Pampero (wind)

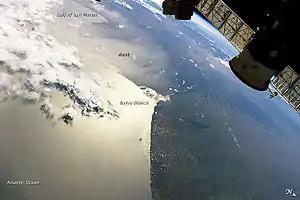

The pampero is a burst of cold polar air from the west, southwest, or south on the pampas in the south of Brazil, Argentina, Uruguay, Paraguay and Bolivia. This wind (often violently) picks up during the passage of a cold front of an active low passing by. It takes the form of a squall line and there is a marked drop in temperature after its passage. The Pampero is most common in winter in the Southern Hemisphere (principally between May and August). During the summers in the region around Buenos Aires, the "pampero" storms are a welcome feature, marking the end of long periods of high humidity and extreme heat.